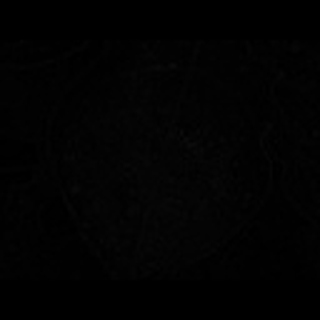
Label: cotton_target_spot